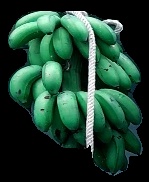
Variety: rasbale
Grade: grade2